Pop-up retail

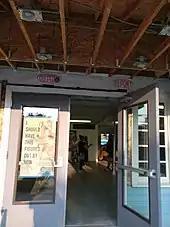
The pop-up model is also used by artists. Here a building under renovation serves as a one-evening art exhibit in Boise, Idaho.

A pop-up retail space is a venue that is temporary: the space could be a sample sale one day and host a private cocktail party the next evening. The trend involves "popping up" one day, then disappearing anywhere from one day to several weeks later. These shops, while small and temporary, are used by companies to build interest in their product or service, and seed their product with cultural influencers. Pop-up retail allows a company to create a unique environment that engages their customers and generates a feeling of relevance and interactivity. They are often used by marketers for seasonal items such as Halloween costumes and decorations, Christmas gifts and Christmas trees, or fireworks. The pop-up retail model has also been used on the concert scene, as at the Treefort Music Fest, to provide all-ages or family friendly venues, often at restaurants or vacated retail establishments which do not routinely host musical acts; these ephemeral establishments are known as pop-up venues.